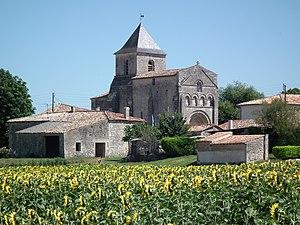
Le village de Saint-Palais-de-Phiolin
Cet article recense les monuments historiques français classés en 1913.